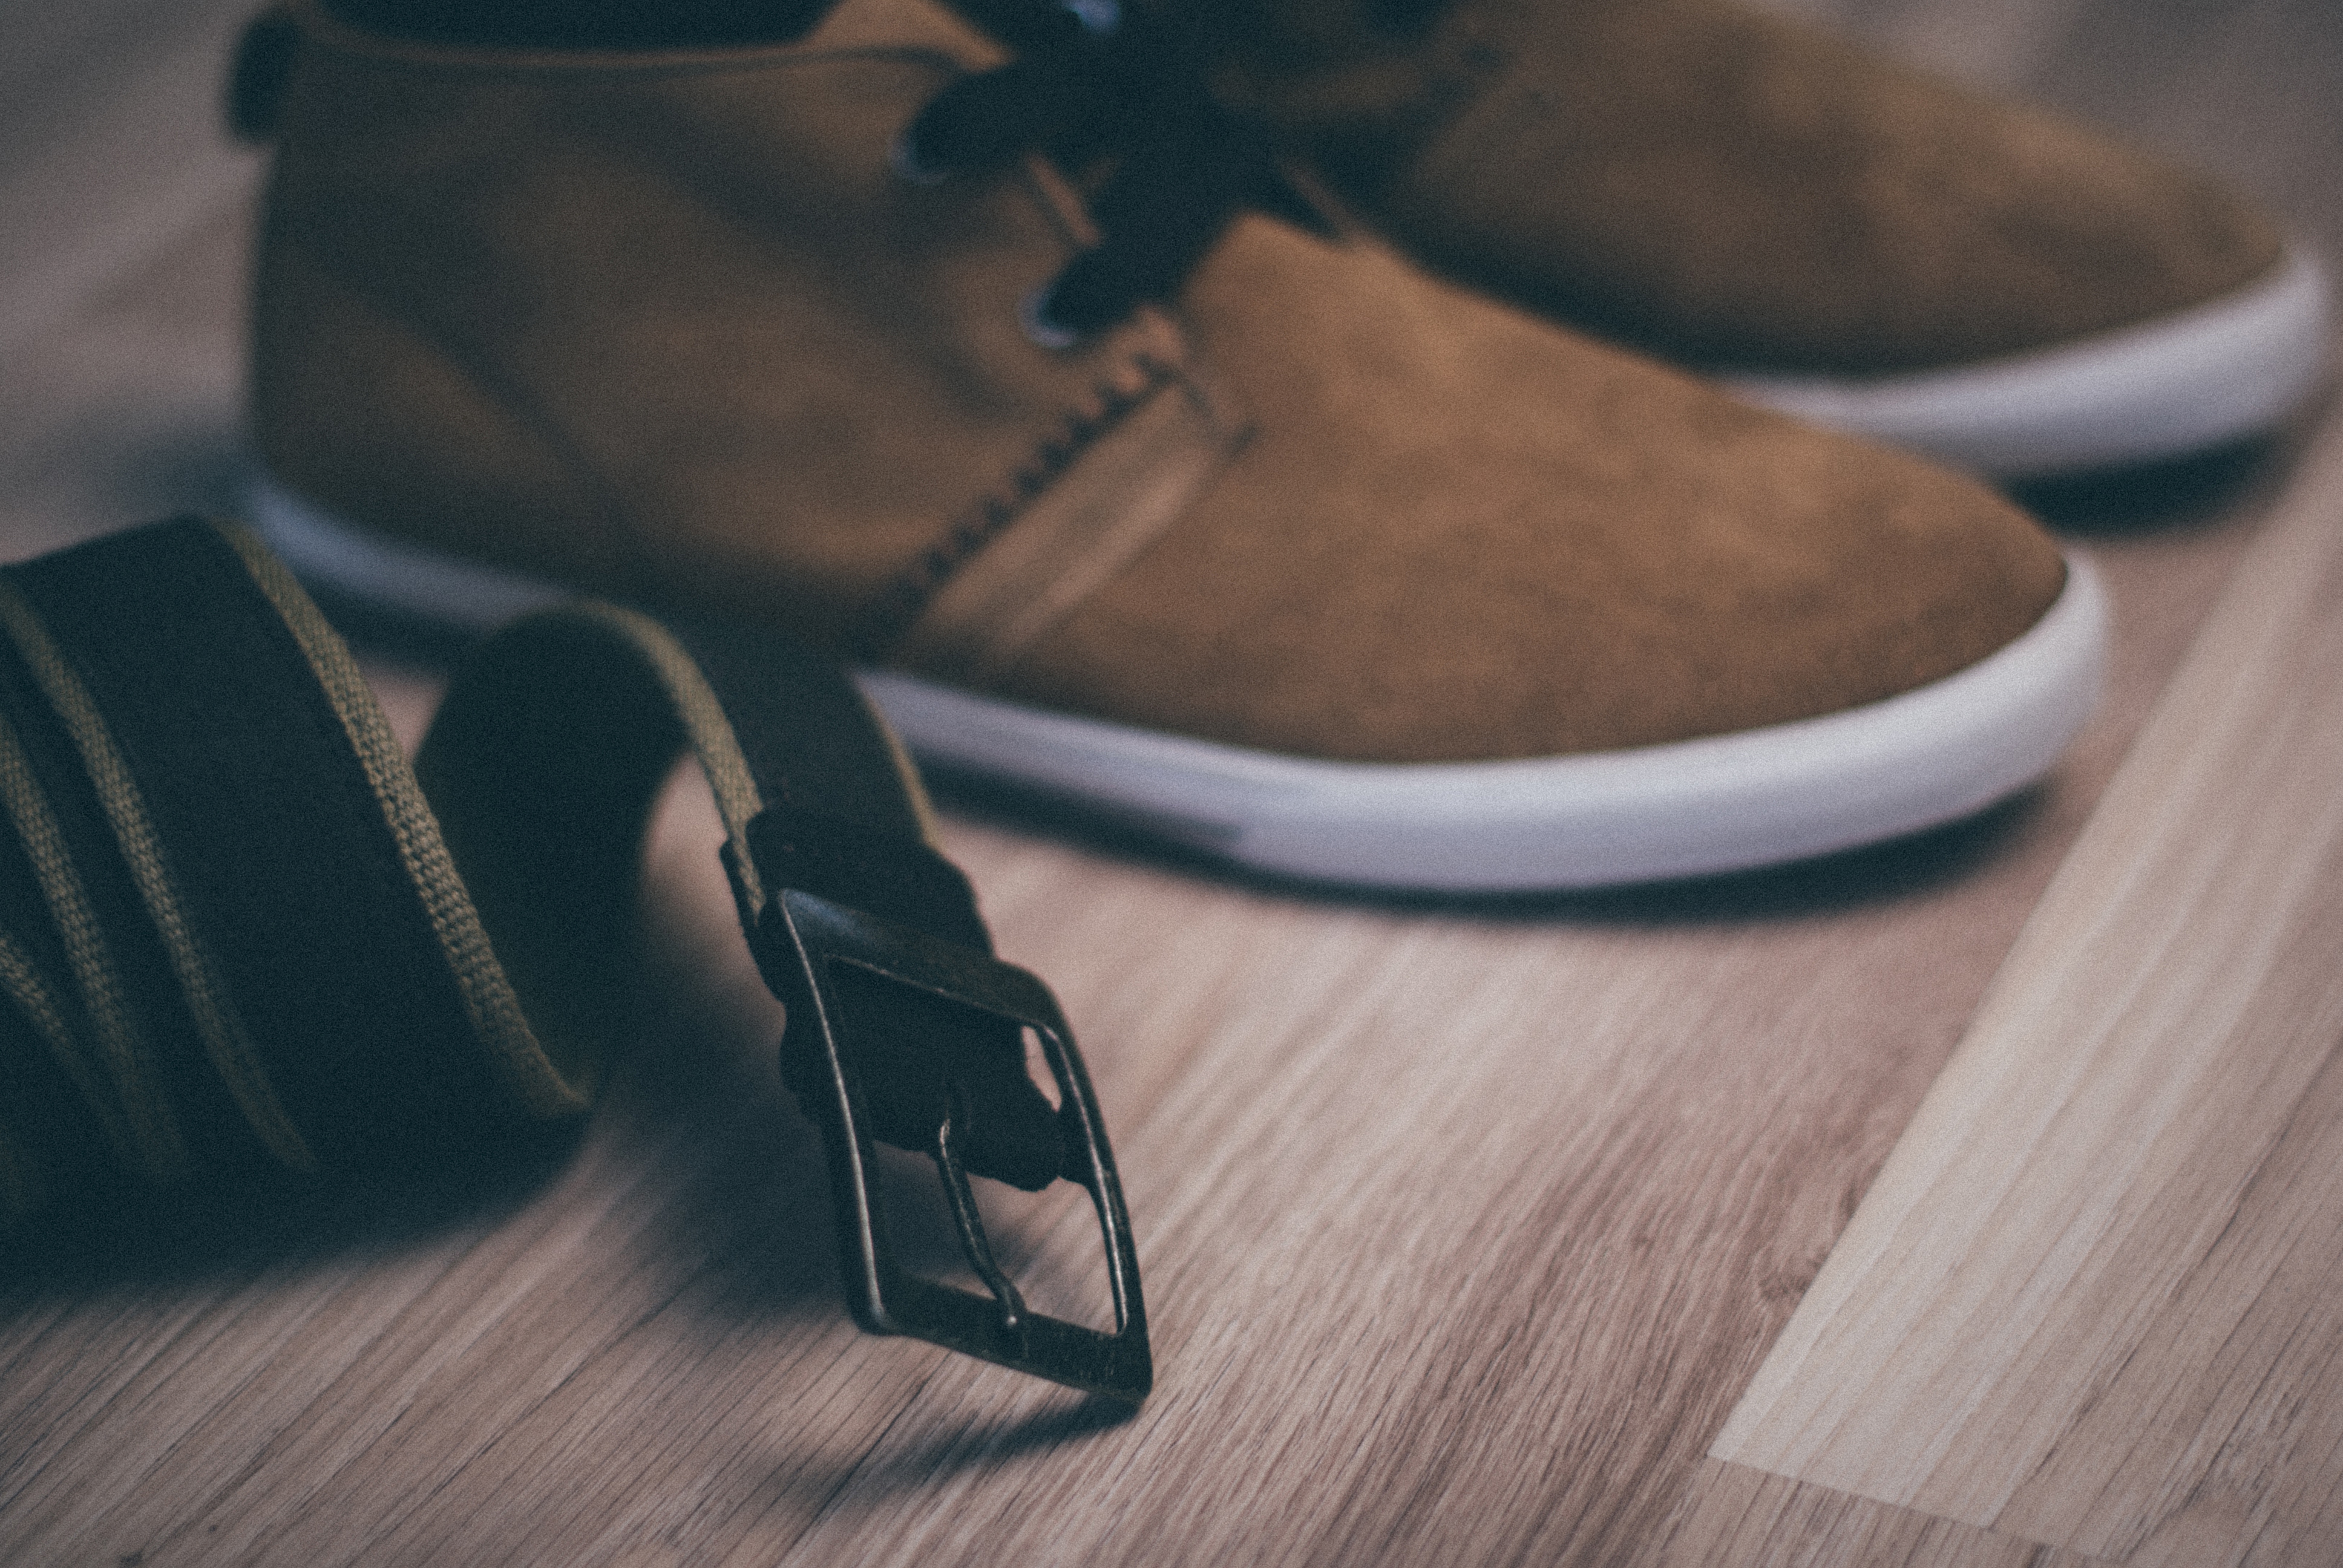
footwear, shoe, black, brown, leather, Plimsoll shoe, jeans, floor, photography, flooring, sneakers, athletic shoe, hardwood